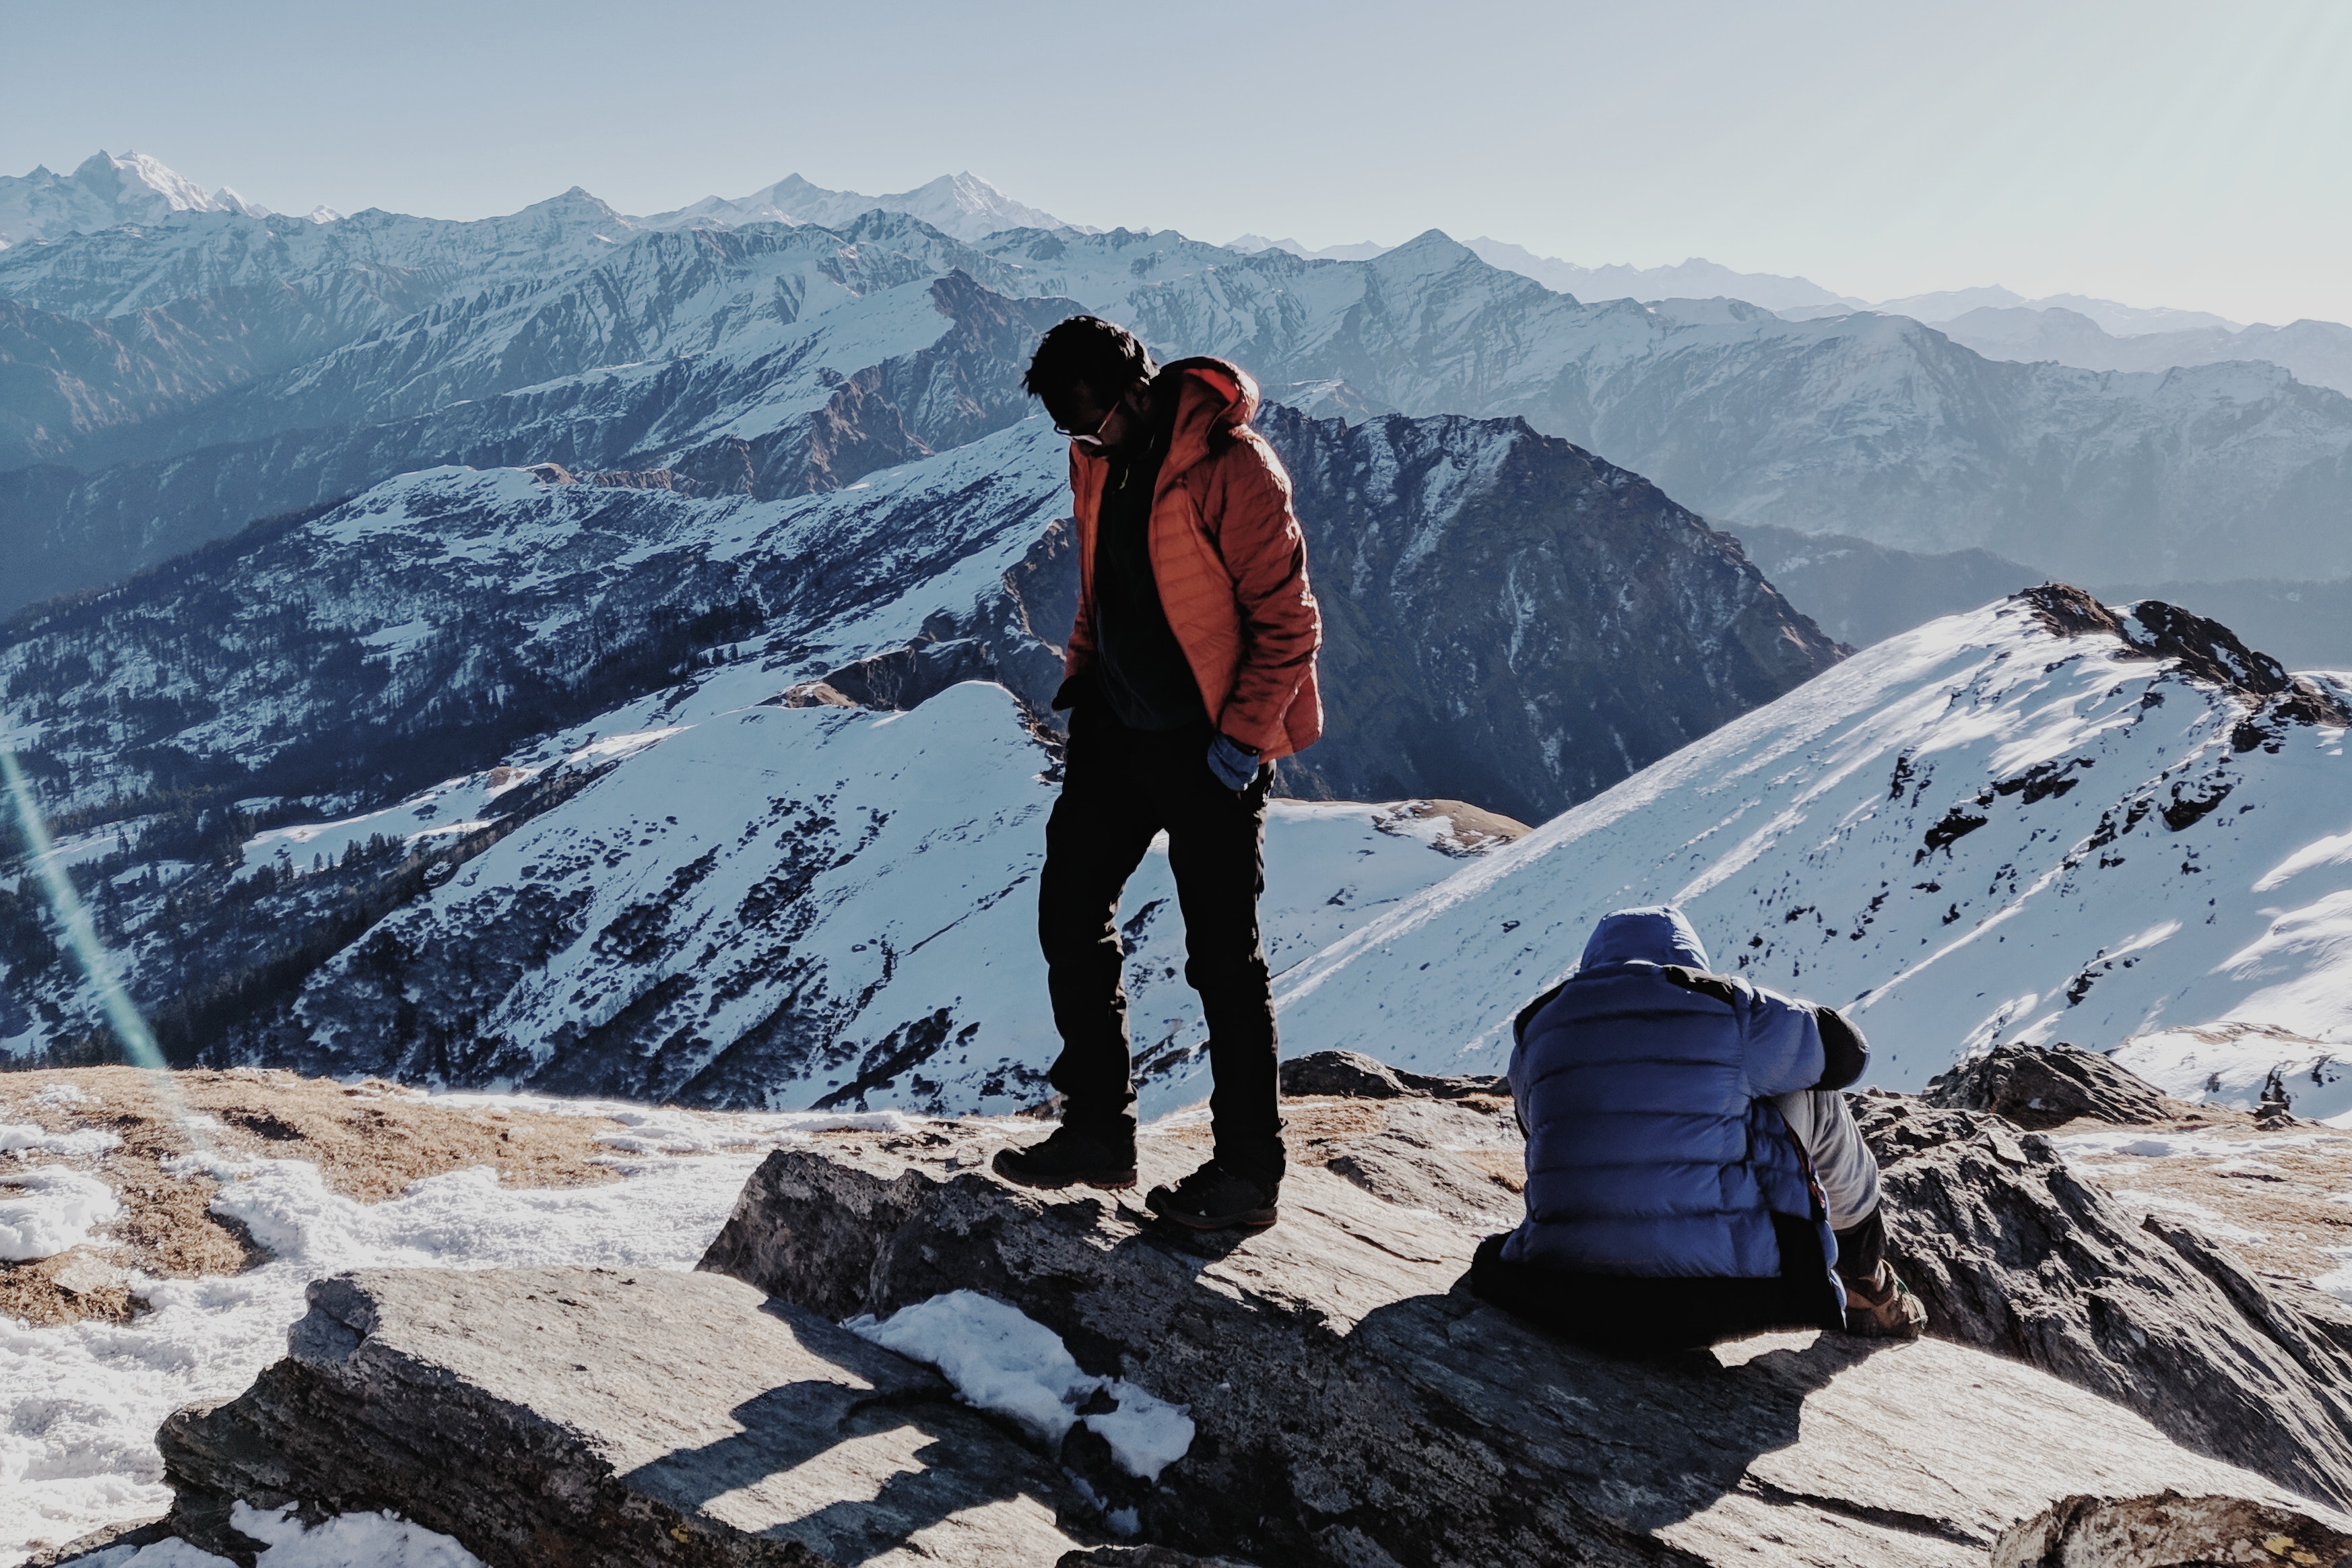
mountainous landforms, mountain, ridge, mountain range, adventure, wilderness, mountaineering, mountaineer, sky, summit, alps, recreation, ar te, glacial landform, hiking, snow, hill, massif, rock, winter, backpacking, fell, vacation, landscape, hill station, moraine, tourism, leisure, national park, valley, walking, travel